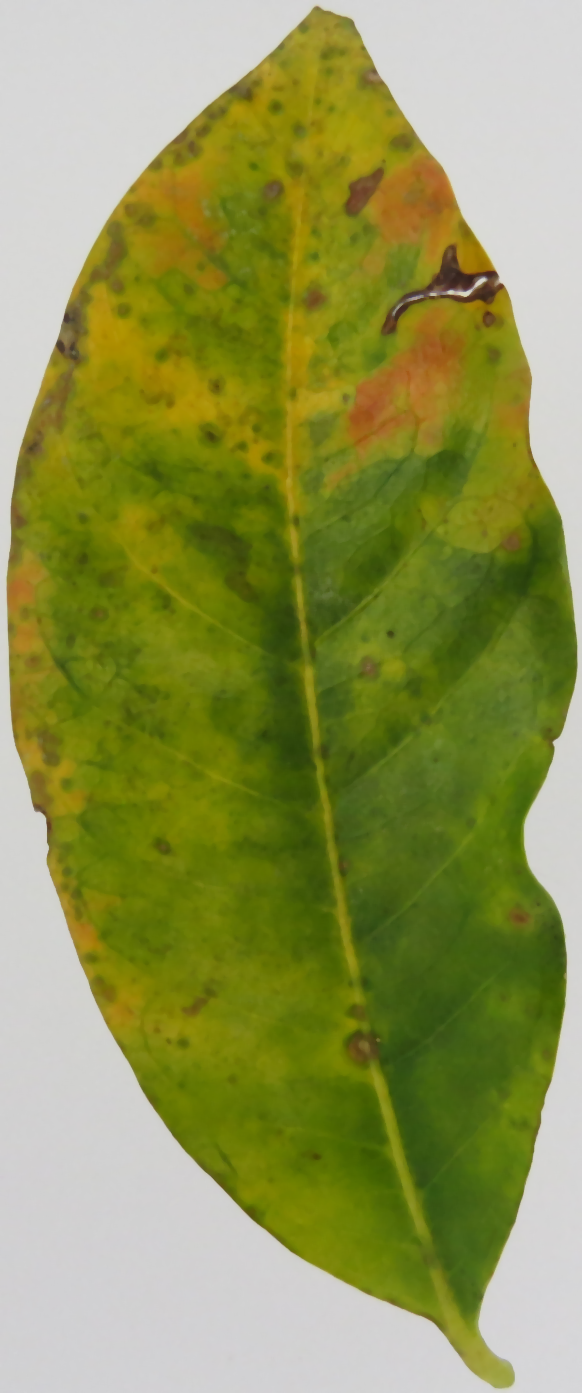
Label: phosphorus-P